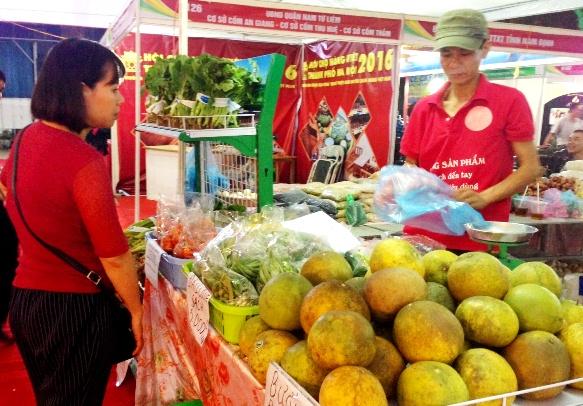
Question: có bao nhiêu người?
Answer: có hai người